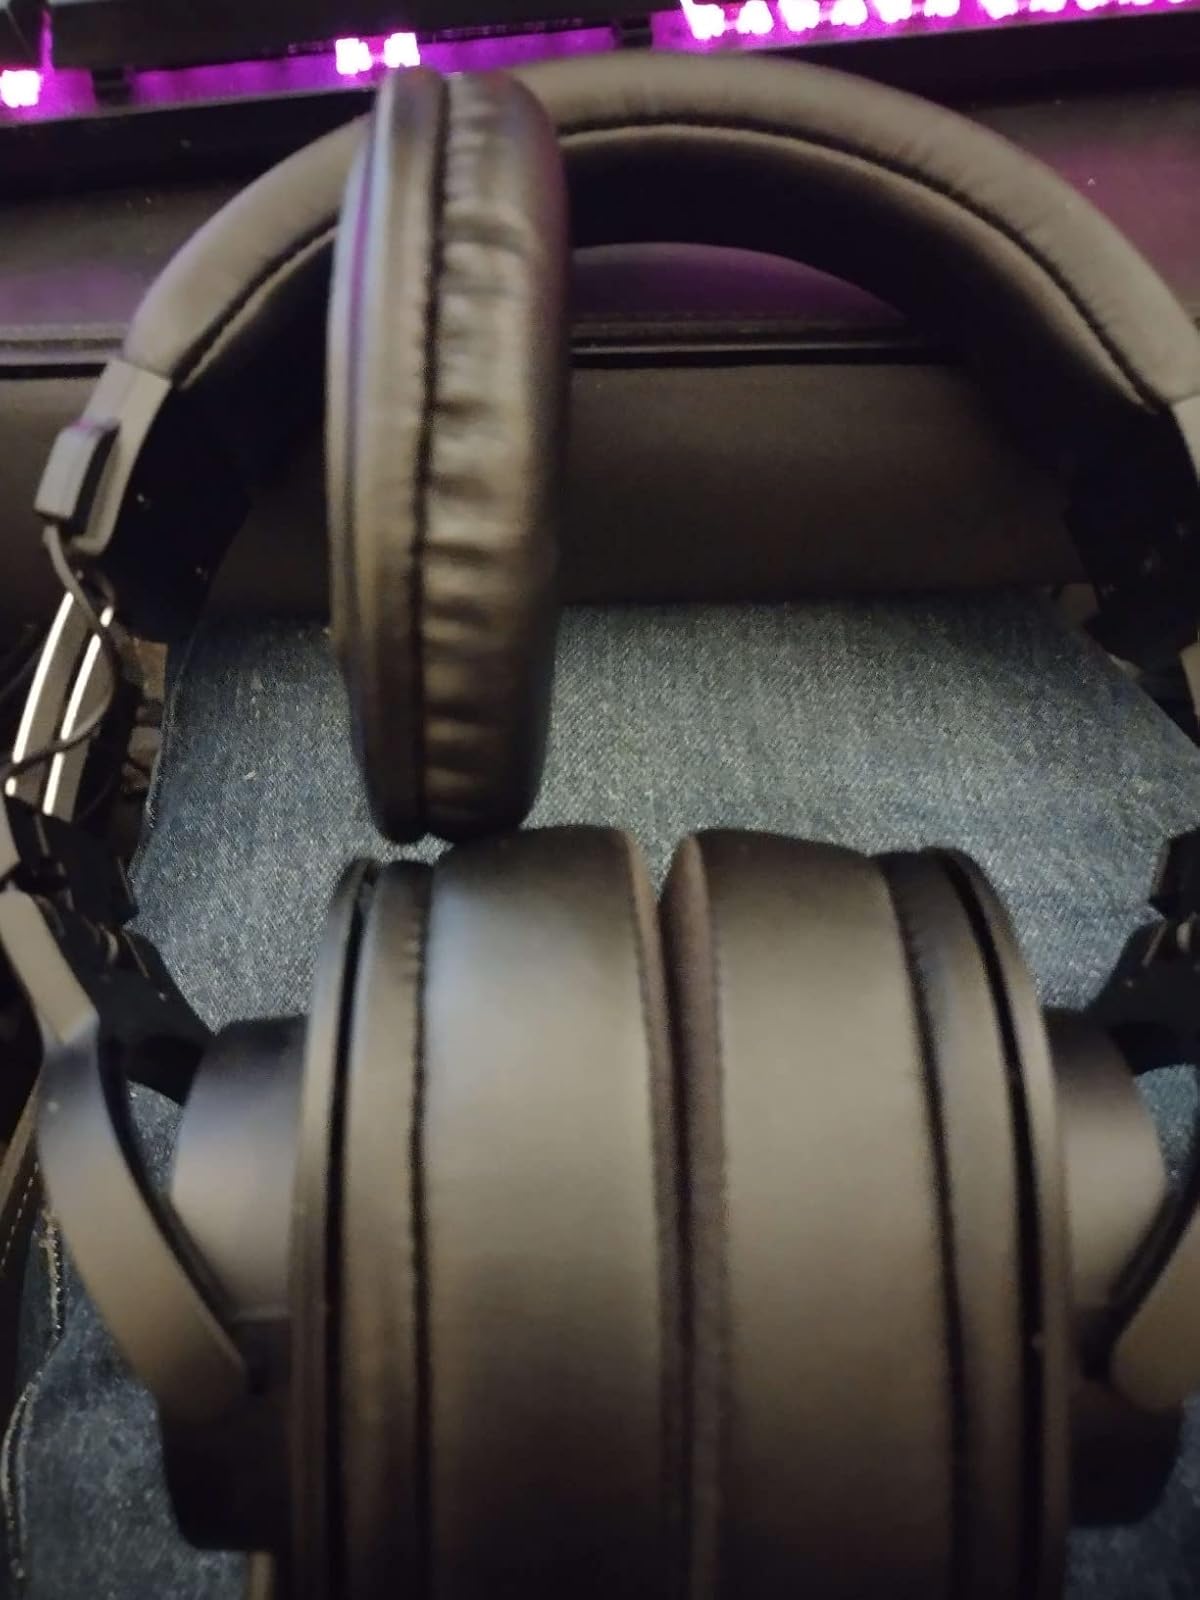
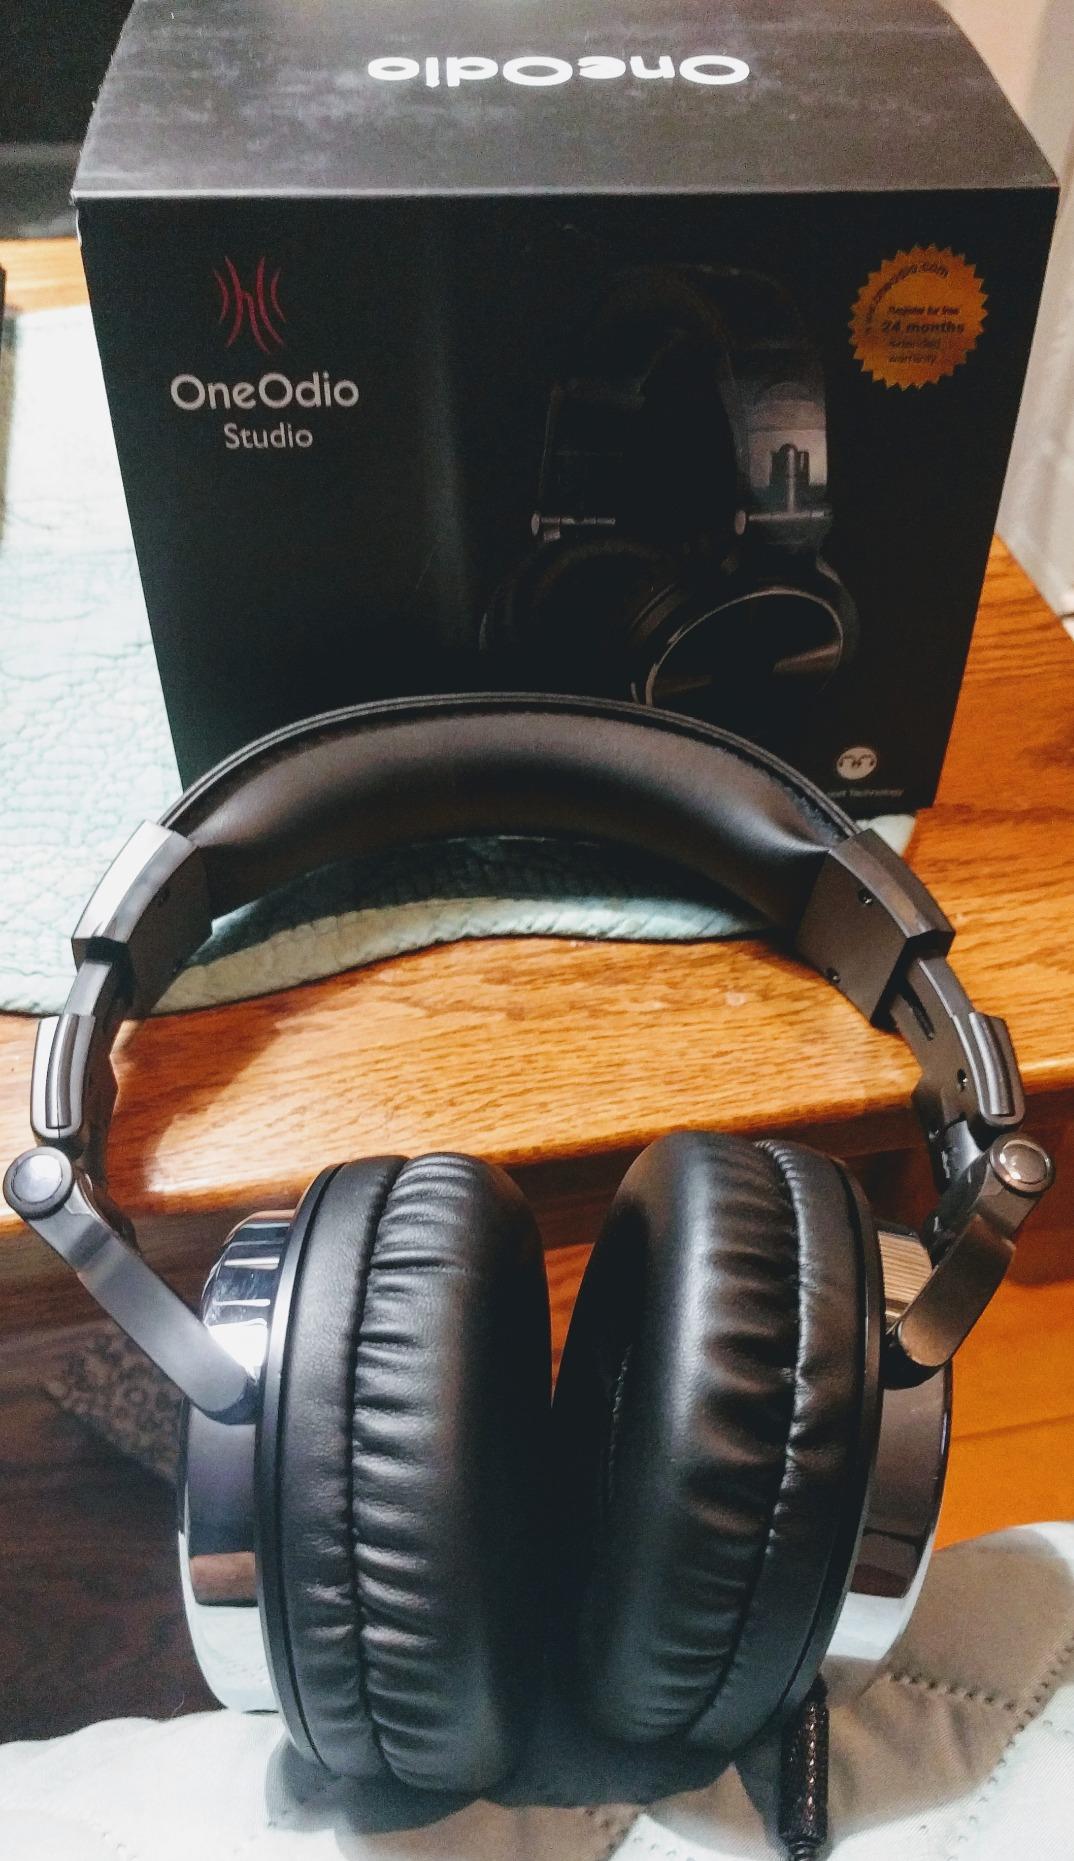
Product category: headphones
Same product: no